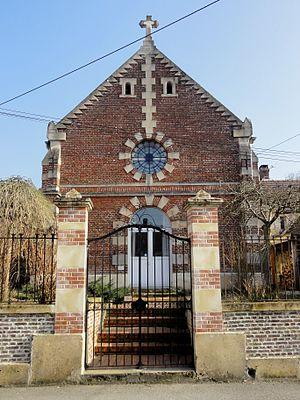
Ancien temple, rue Aristide-Briand.
Saint-Sauveur est une commune française située dans le département de l'Oise en région Hauts-de-France.